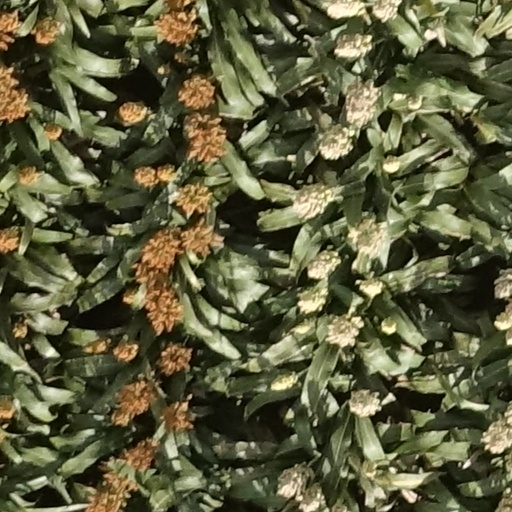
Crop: sorghum